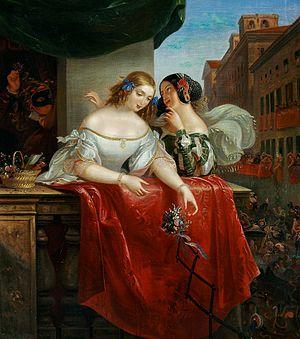
Woldemar Hottenroth, né le 20 août 1802 à Blasewitz et mort le 6 septembre 1894 à Wachwitz, est un peintre allemand de portraits, de paysages et de genre de la fin du style romantique.